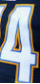
Number: 4